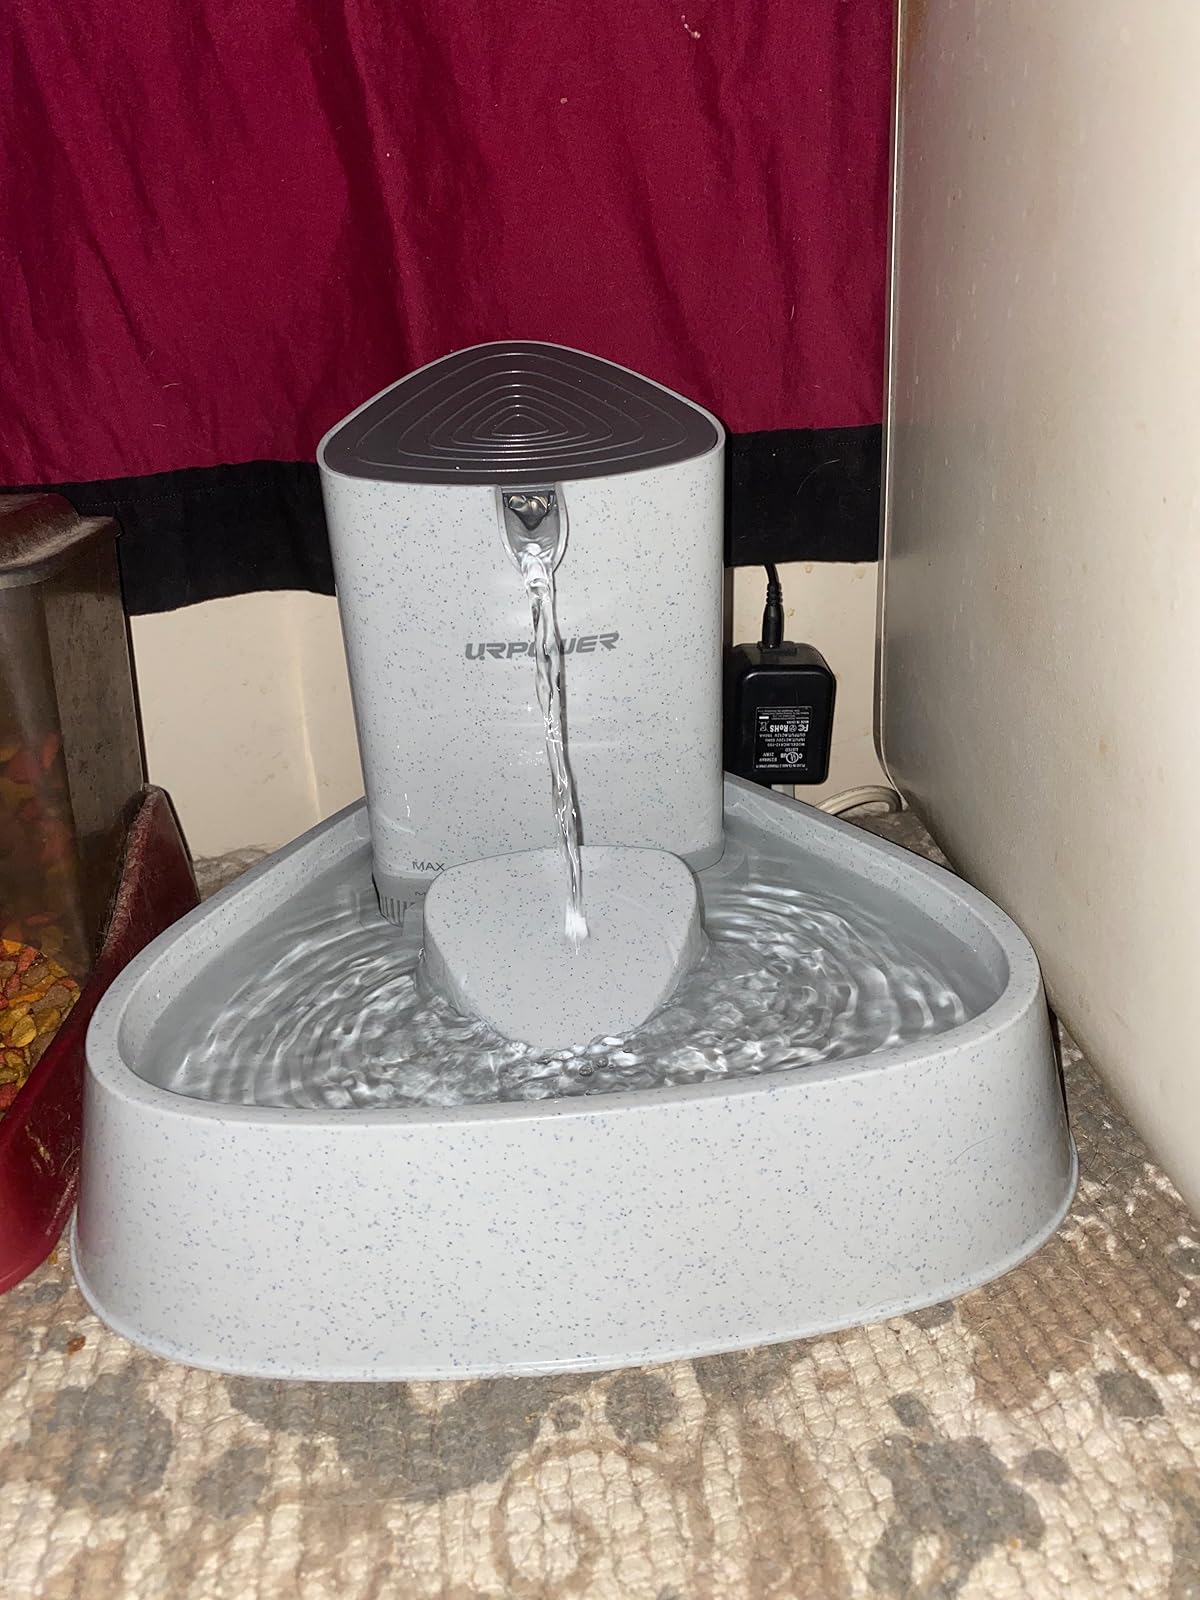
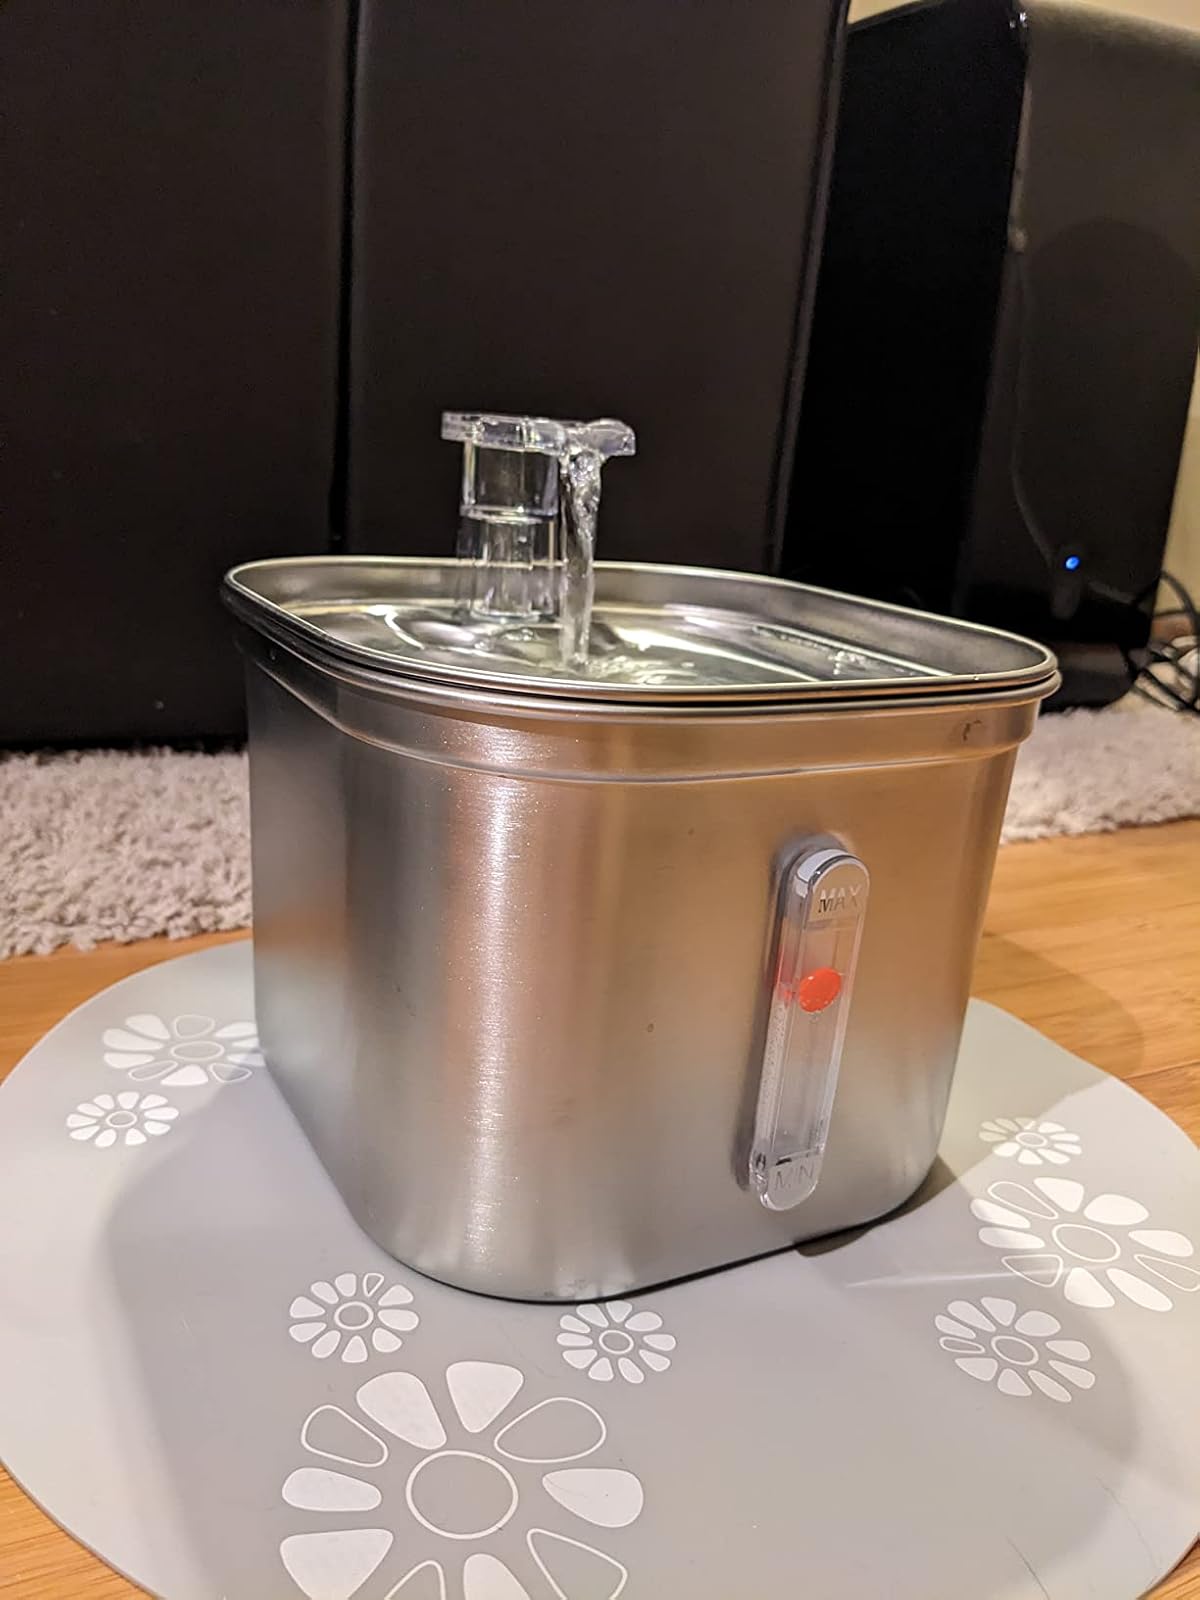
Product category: items_bowl
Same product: no